Battle of Issy

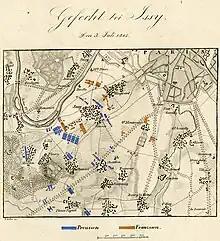
Plan of the battle of Issy 1815 (from 1837)

The Battle of Issy was fought on the 2 and 3 July 1815 in and around the village of Issy, a short distance south west of Paris. The result was a victory for Prussian General von Zieten over an outnumbered French army commanded by General Dominique Vandamme. Issy was the last attempt of the French army to defend Paris from falling to the Coalition for the second time in two years.